Giresun

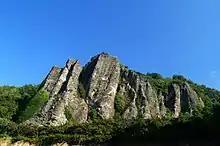
Northern end of Gedikkaya crag, located in the eastern part of Giresun city

The surrounding region has rich agriculture, growing most of Turkey's hazelnuts as well as walnuts, cherries, leather and timber, and the port of Giresun has long handled these products. The harbor was enlarged in the 1960s, and the town is still a port and commercial center for the surrounding districts.